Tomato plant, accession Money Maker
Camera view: vertical (180 deg); turntable rotation: 120 degrees
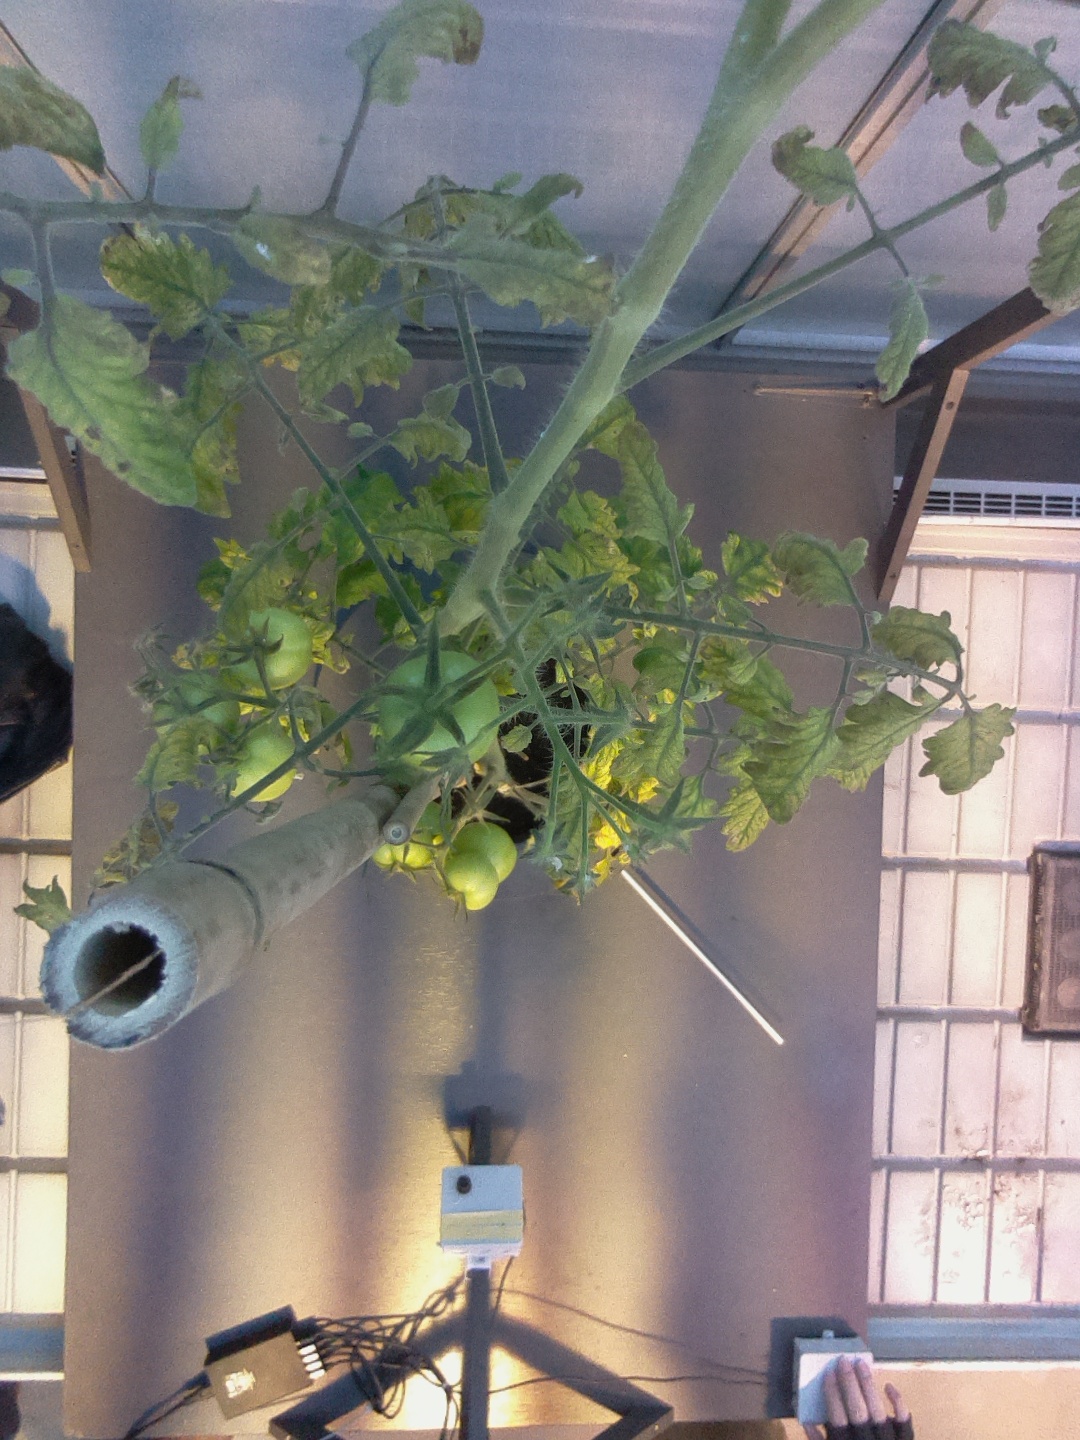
BBCH growth stage 78: 80% -90% of final fruit size